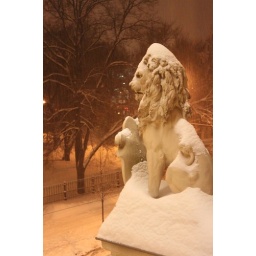
30 cm fresh snow in one night. 2nd floor view from hotel window